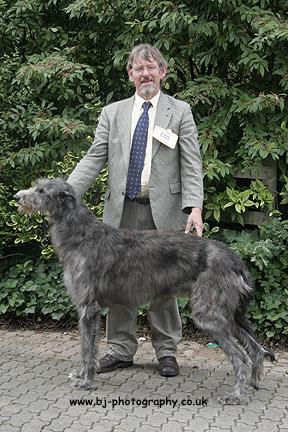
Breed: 224-n000056-Scottish_deerhound